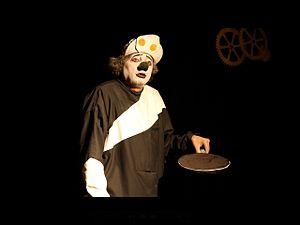
Vladimir Olshansky, né le 9 août 1947 à Saint-Pétersbourg, est un acteur, clown, directeur artistique et compositeur, diplômé de l'École nationale du cirque et de l'art de la scène. Russe d'origine, il a pris la nationalité américaine, et vit maintenant en Italie.